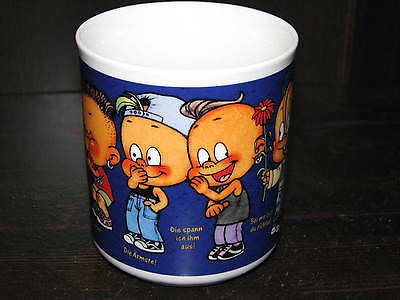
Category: mug